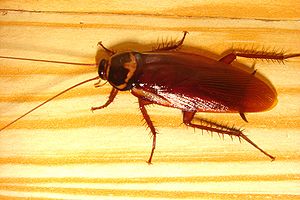
Kakerlakker
En kakerlak er et insekt i ordenen Blattodea. Der findes cirka 3.500 forskellige arter i seks forskellige familier. De findes udbredt over hele verden med undtagelse af polaregnene og højder over 2.000 meter. Kakerlakker har fladtrykt krop. Antennerne er lange. Hovedet er nedadrettet med bidende munddele. Benene er lange og er udmærkede som løbeben. Vingerne er oftest veludviklede, men kakerlakker ses sjældent flyvende. Bagkroppen har et par korte haletråde.